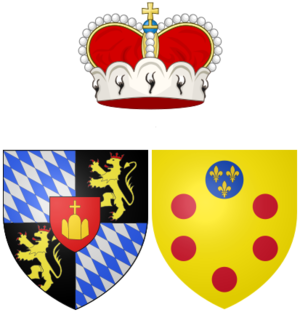
Anne-Marie-Louise de Médicis, née à Florence le 11 août 1667 et décédée dans la même ville le 18 février 1743 est la fille de Cosme III de Médicis et de Marguerite-Louise d'Orléans, femme de Jean-Guillaume de Neubourg-Wittelsbach. Elle est la dernière des Médicis.